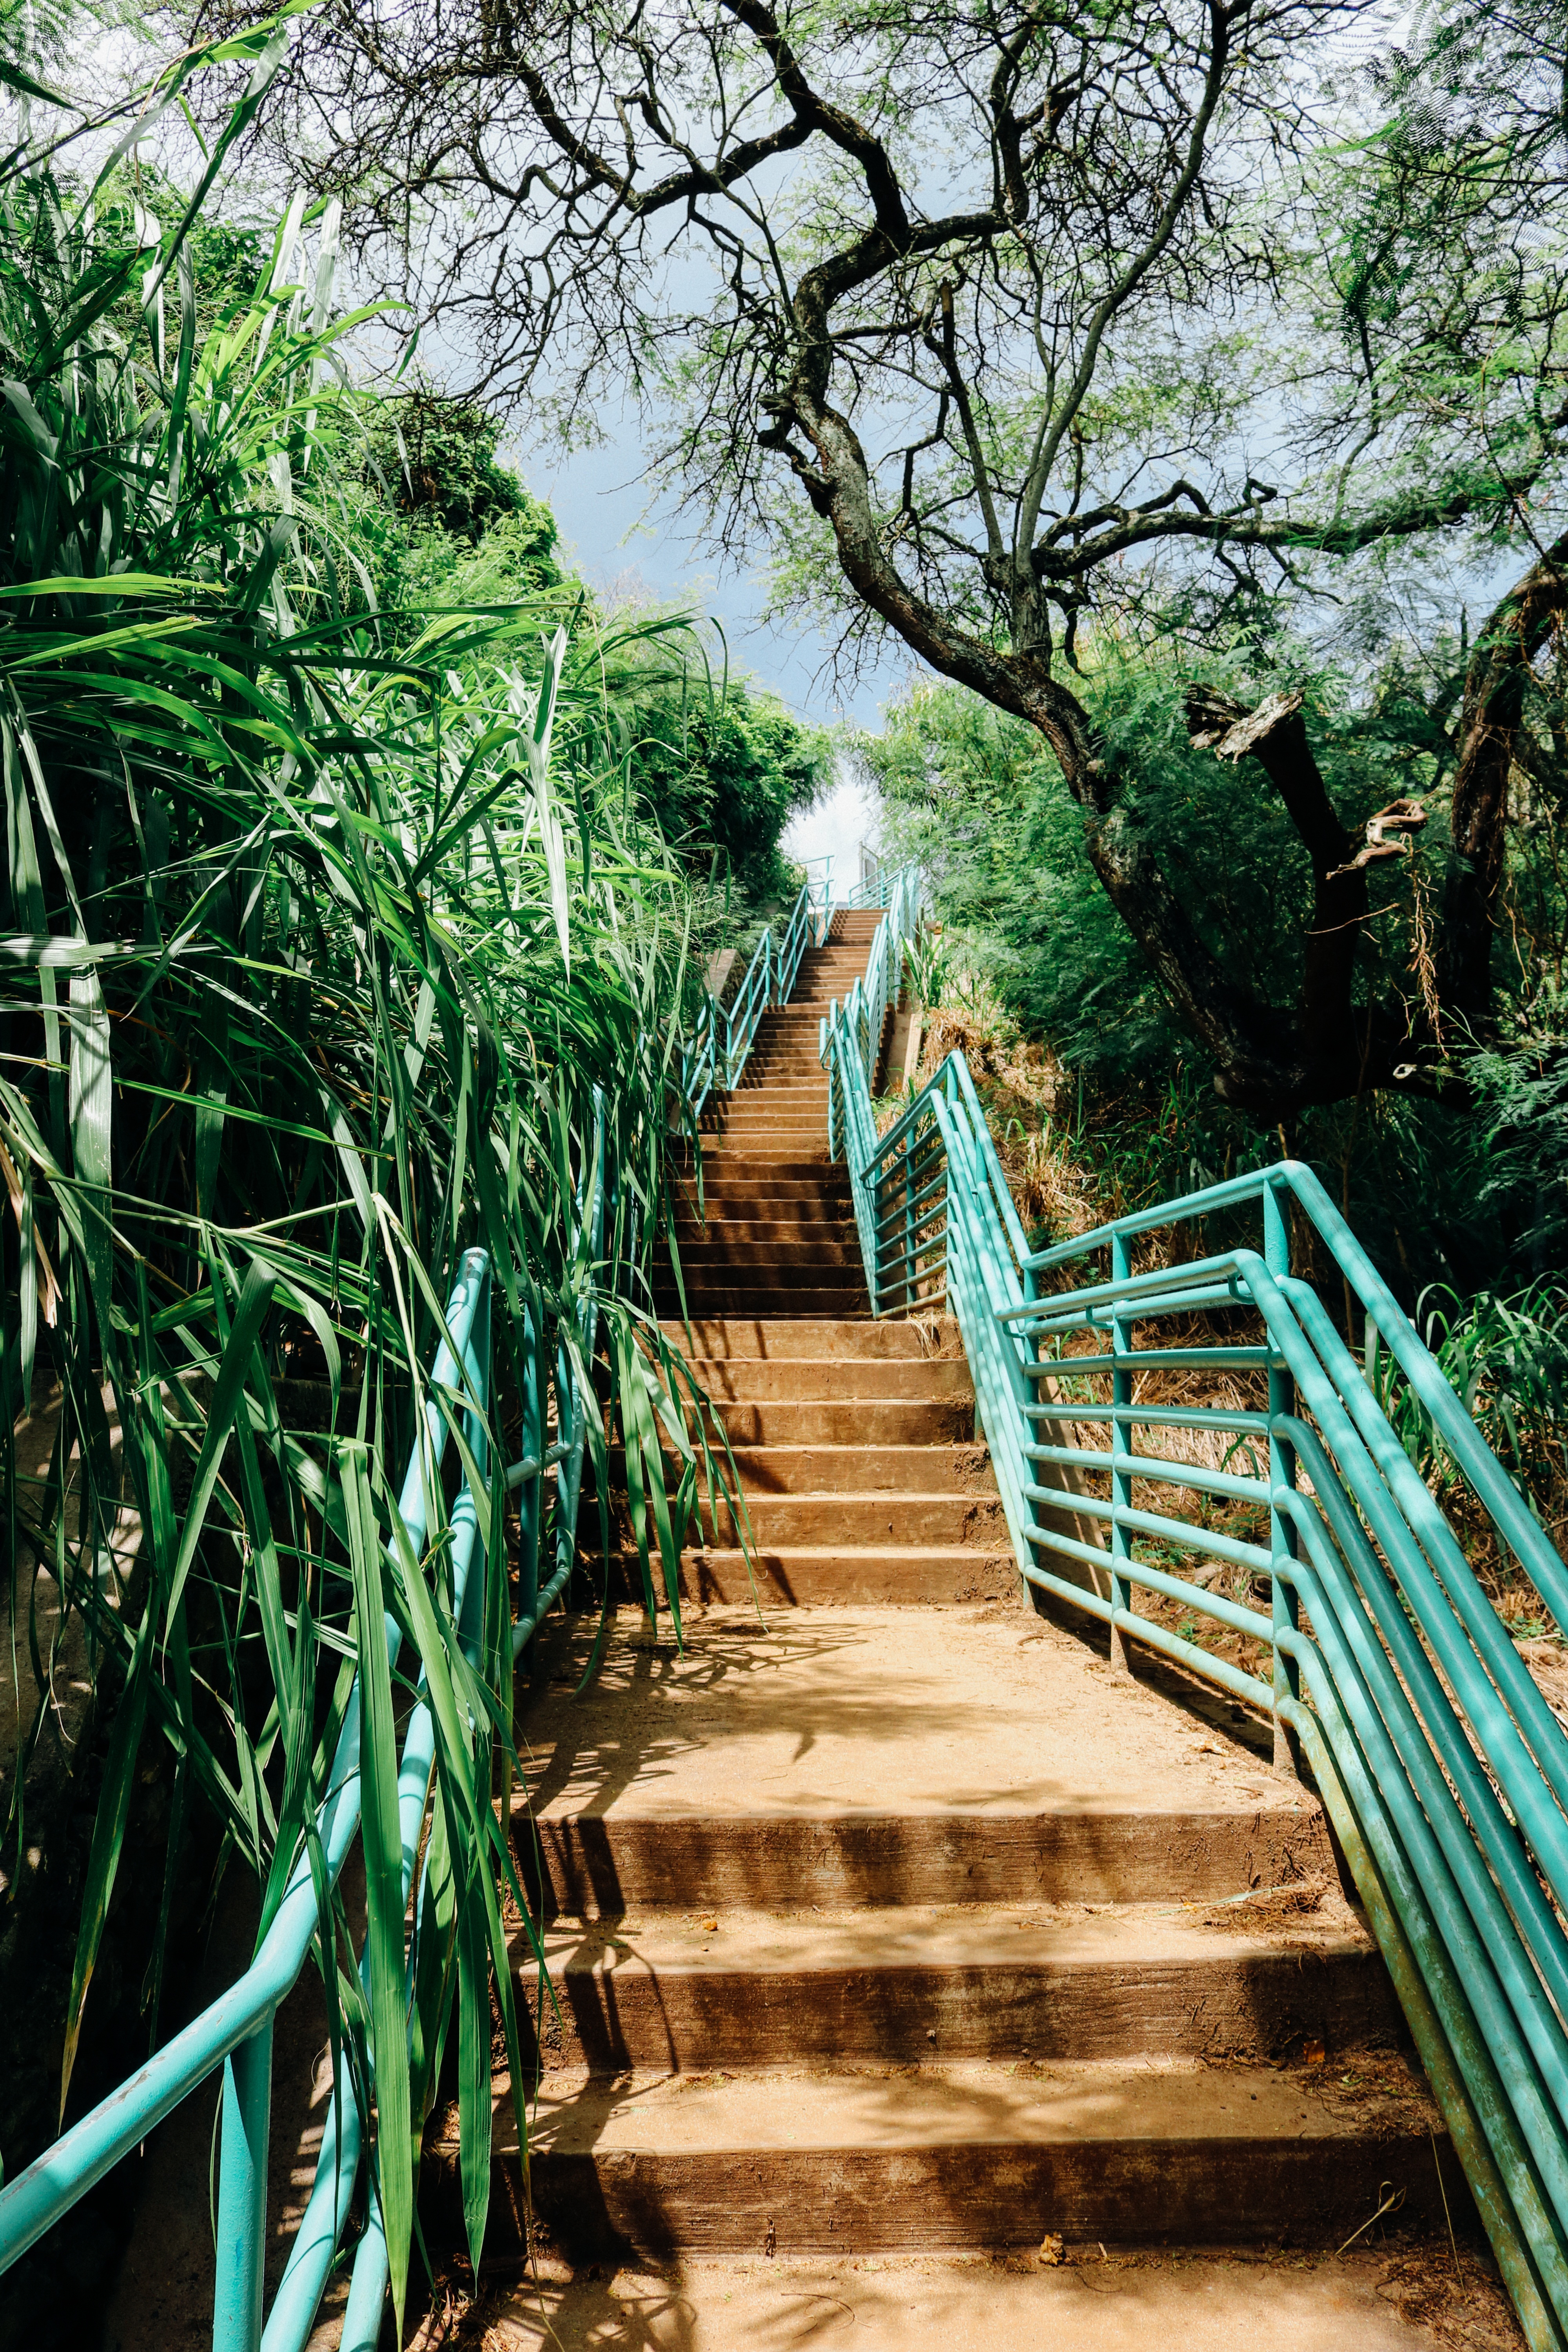
landscape, tree, nature, forest, path, grass, outdoor, rock, branch, plant, hiking, trail, sunlight, leaf, flower, stone, staircase, green, jungle, park, botany, garden, flora, trees, stairs, rainforest, woodland, arecales